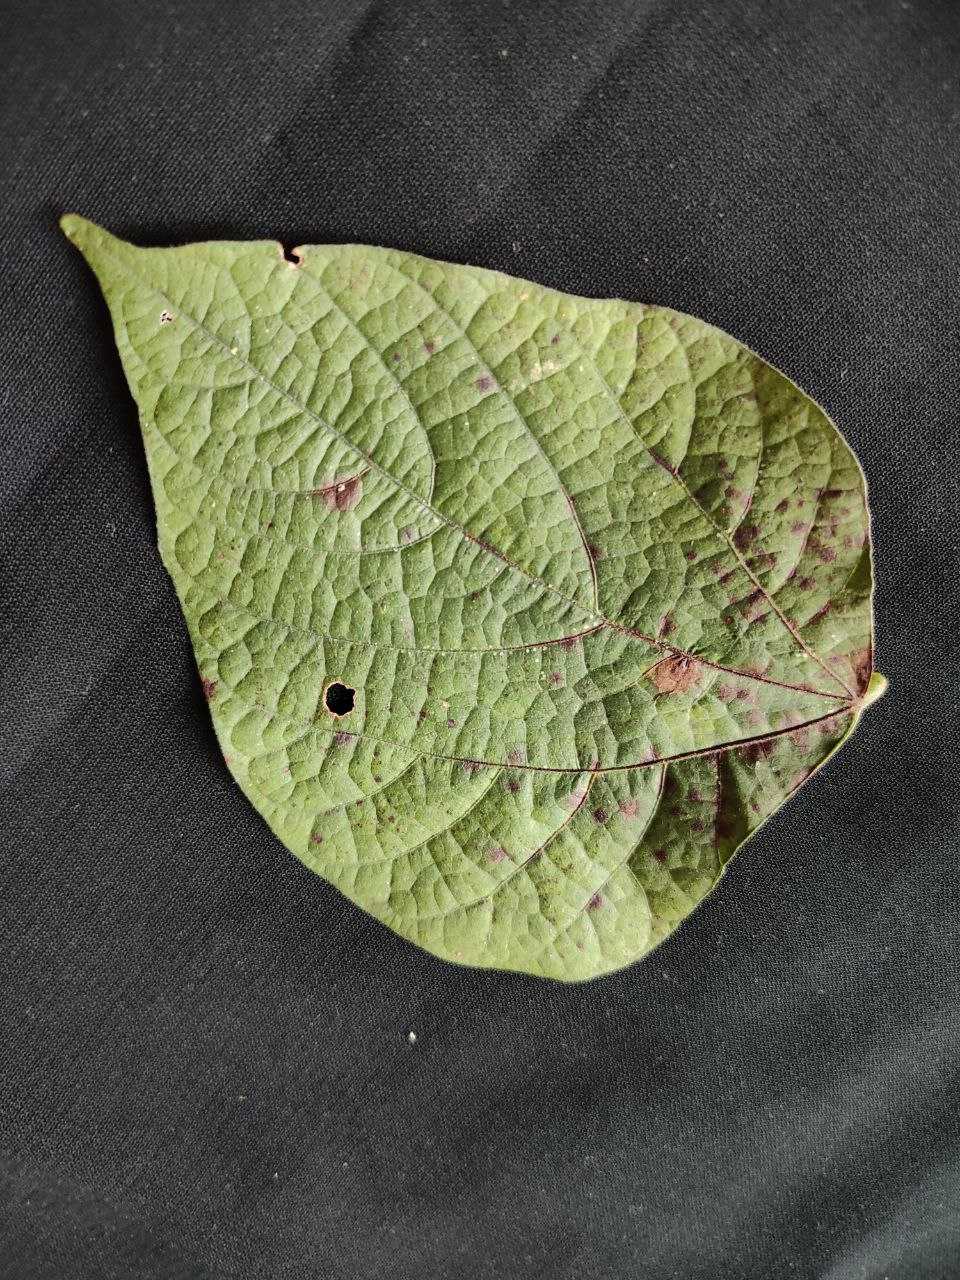
Crop: bean
Leaf condition: Rust